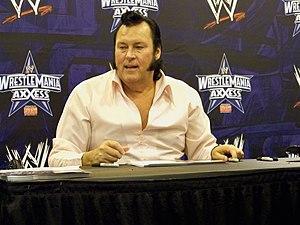
Roy Wayne Farris est un ancien catcheur professionnel de la World Wrestling Entertainment connu sous le nom de The Honky Tonk Man.